2008 NHL entry draft

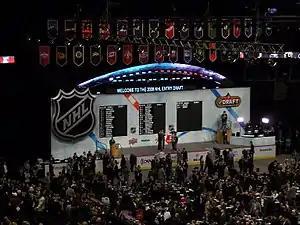
Scotiabank Place during the draft

The 2008 NHL entry draft was the 46th entry draft for the National Hockey League. It was hosted by the Ottawa Senators at Scotiabank Place in Ottawa, Ontario, on June 20–21, 2008. The Senators were originally awarded the 2005 NHL entry draft, but because of the lockout, that draft was scaled back significantly from its usual format of being open to the public and having many draft-eligible players in attendance. The actual 2005 drafting was held in Ottawa's Westin Hotel instead of the Corel Centre. As a result of 2005's abridged draft, Ottawa was compensated with the 2008 draft.